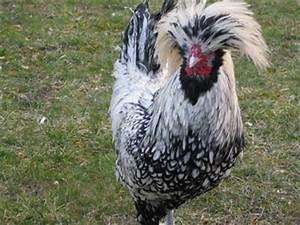
chicken